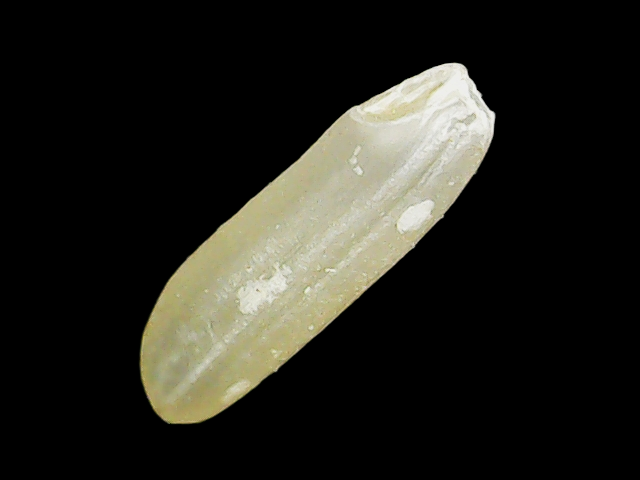
Rice variety: Binadhan16